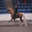
Label: horse